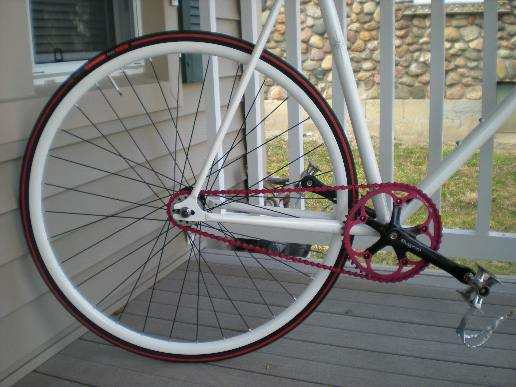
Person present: No